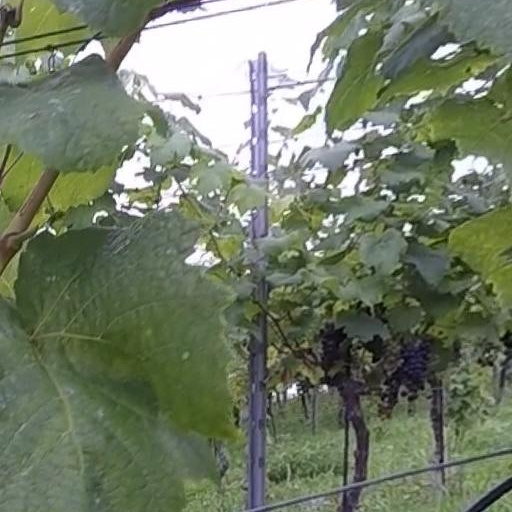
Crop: grape